Pentominium

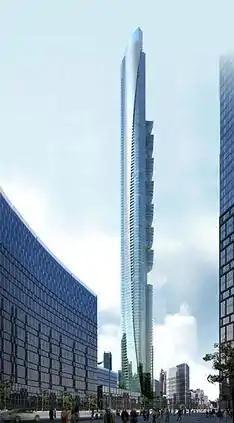
An artist's rendering of Pentominium as originally planned

The Pentominium was a under construction 122-storey, supertall skyscraper located in Dubai, United Arab Emirates. Construction on the tower was halted in August 2011. It was designed by Andrew Bromberg of architects Aedas and funded by Trident International Holdings. The AED 1.46 billion (US$400 million) construction contract was awarded to Arabian Construction Company (ACC).